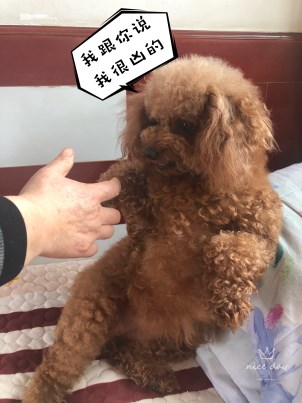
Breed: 7449-n000128-teddy